Rochlitz Castle

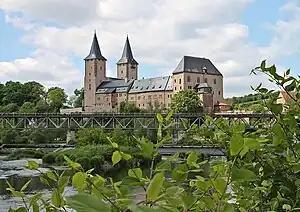
Rochlitz Castle from the southeast

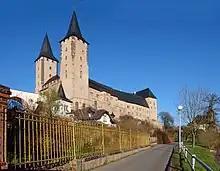
Rochlitz Castle: view from the southwest with its characteristic towers of "Finstere Jupe" (left) and "Lichte Jupe" (right)

Rochlitz Castle or Rochlitz Palace lies in the west of the town of Rochlitz in the county of Mittelsachsen in the Free State of Saxony. It was built on the site of an imperial castle, erected in the second half of the 10th century, which fell into the possession of the Wettin margraves in 1143. Its appearance, which includes several Romanesque wings, is considerably influenced by its remodelling into a margravial "schloss" in the fourth quarter of the 14th century. Further conversions and additions followed at the end of the 15th and in the 16th centuries, when the castle became a secondary "residenz", dower house and hunting lodge for the Wettin family. The castle or palace was the residence for members of the Saxon princely house eight times. From the 18th century the castle served as an administrative centre (justice department and district court); in 1852 it became a gaol, which necessitated considerable alteration. The museum founded in 1892 was gradually expanded and, today, takes up almost the entire castle.